George Mason V

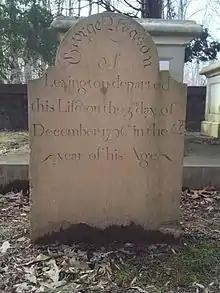
Gravestone at Mason's interment site in the Mason Family Cemetery at Gunston Hall.

Mason married Elizabeth "Betsey" Mary Ann Barnes Hooe, daughter of Gerard Hooe and Sarah Barnes of Barnesfield, King George County, on April 22, 1784. They had six children: